Brusio railway station

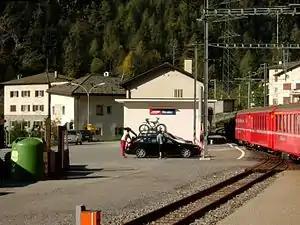
A train arrives at the station in 2007

Brusio railway station is a railway station in the municipality of Brusio, in the Swiss canton of Graubünden. It is located on the Bernina line of the Rhaetian Railway. Hourly services operate on this line.